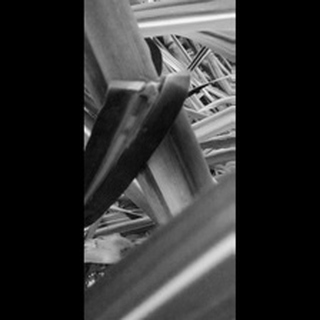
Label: sugarcane_red_rot